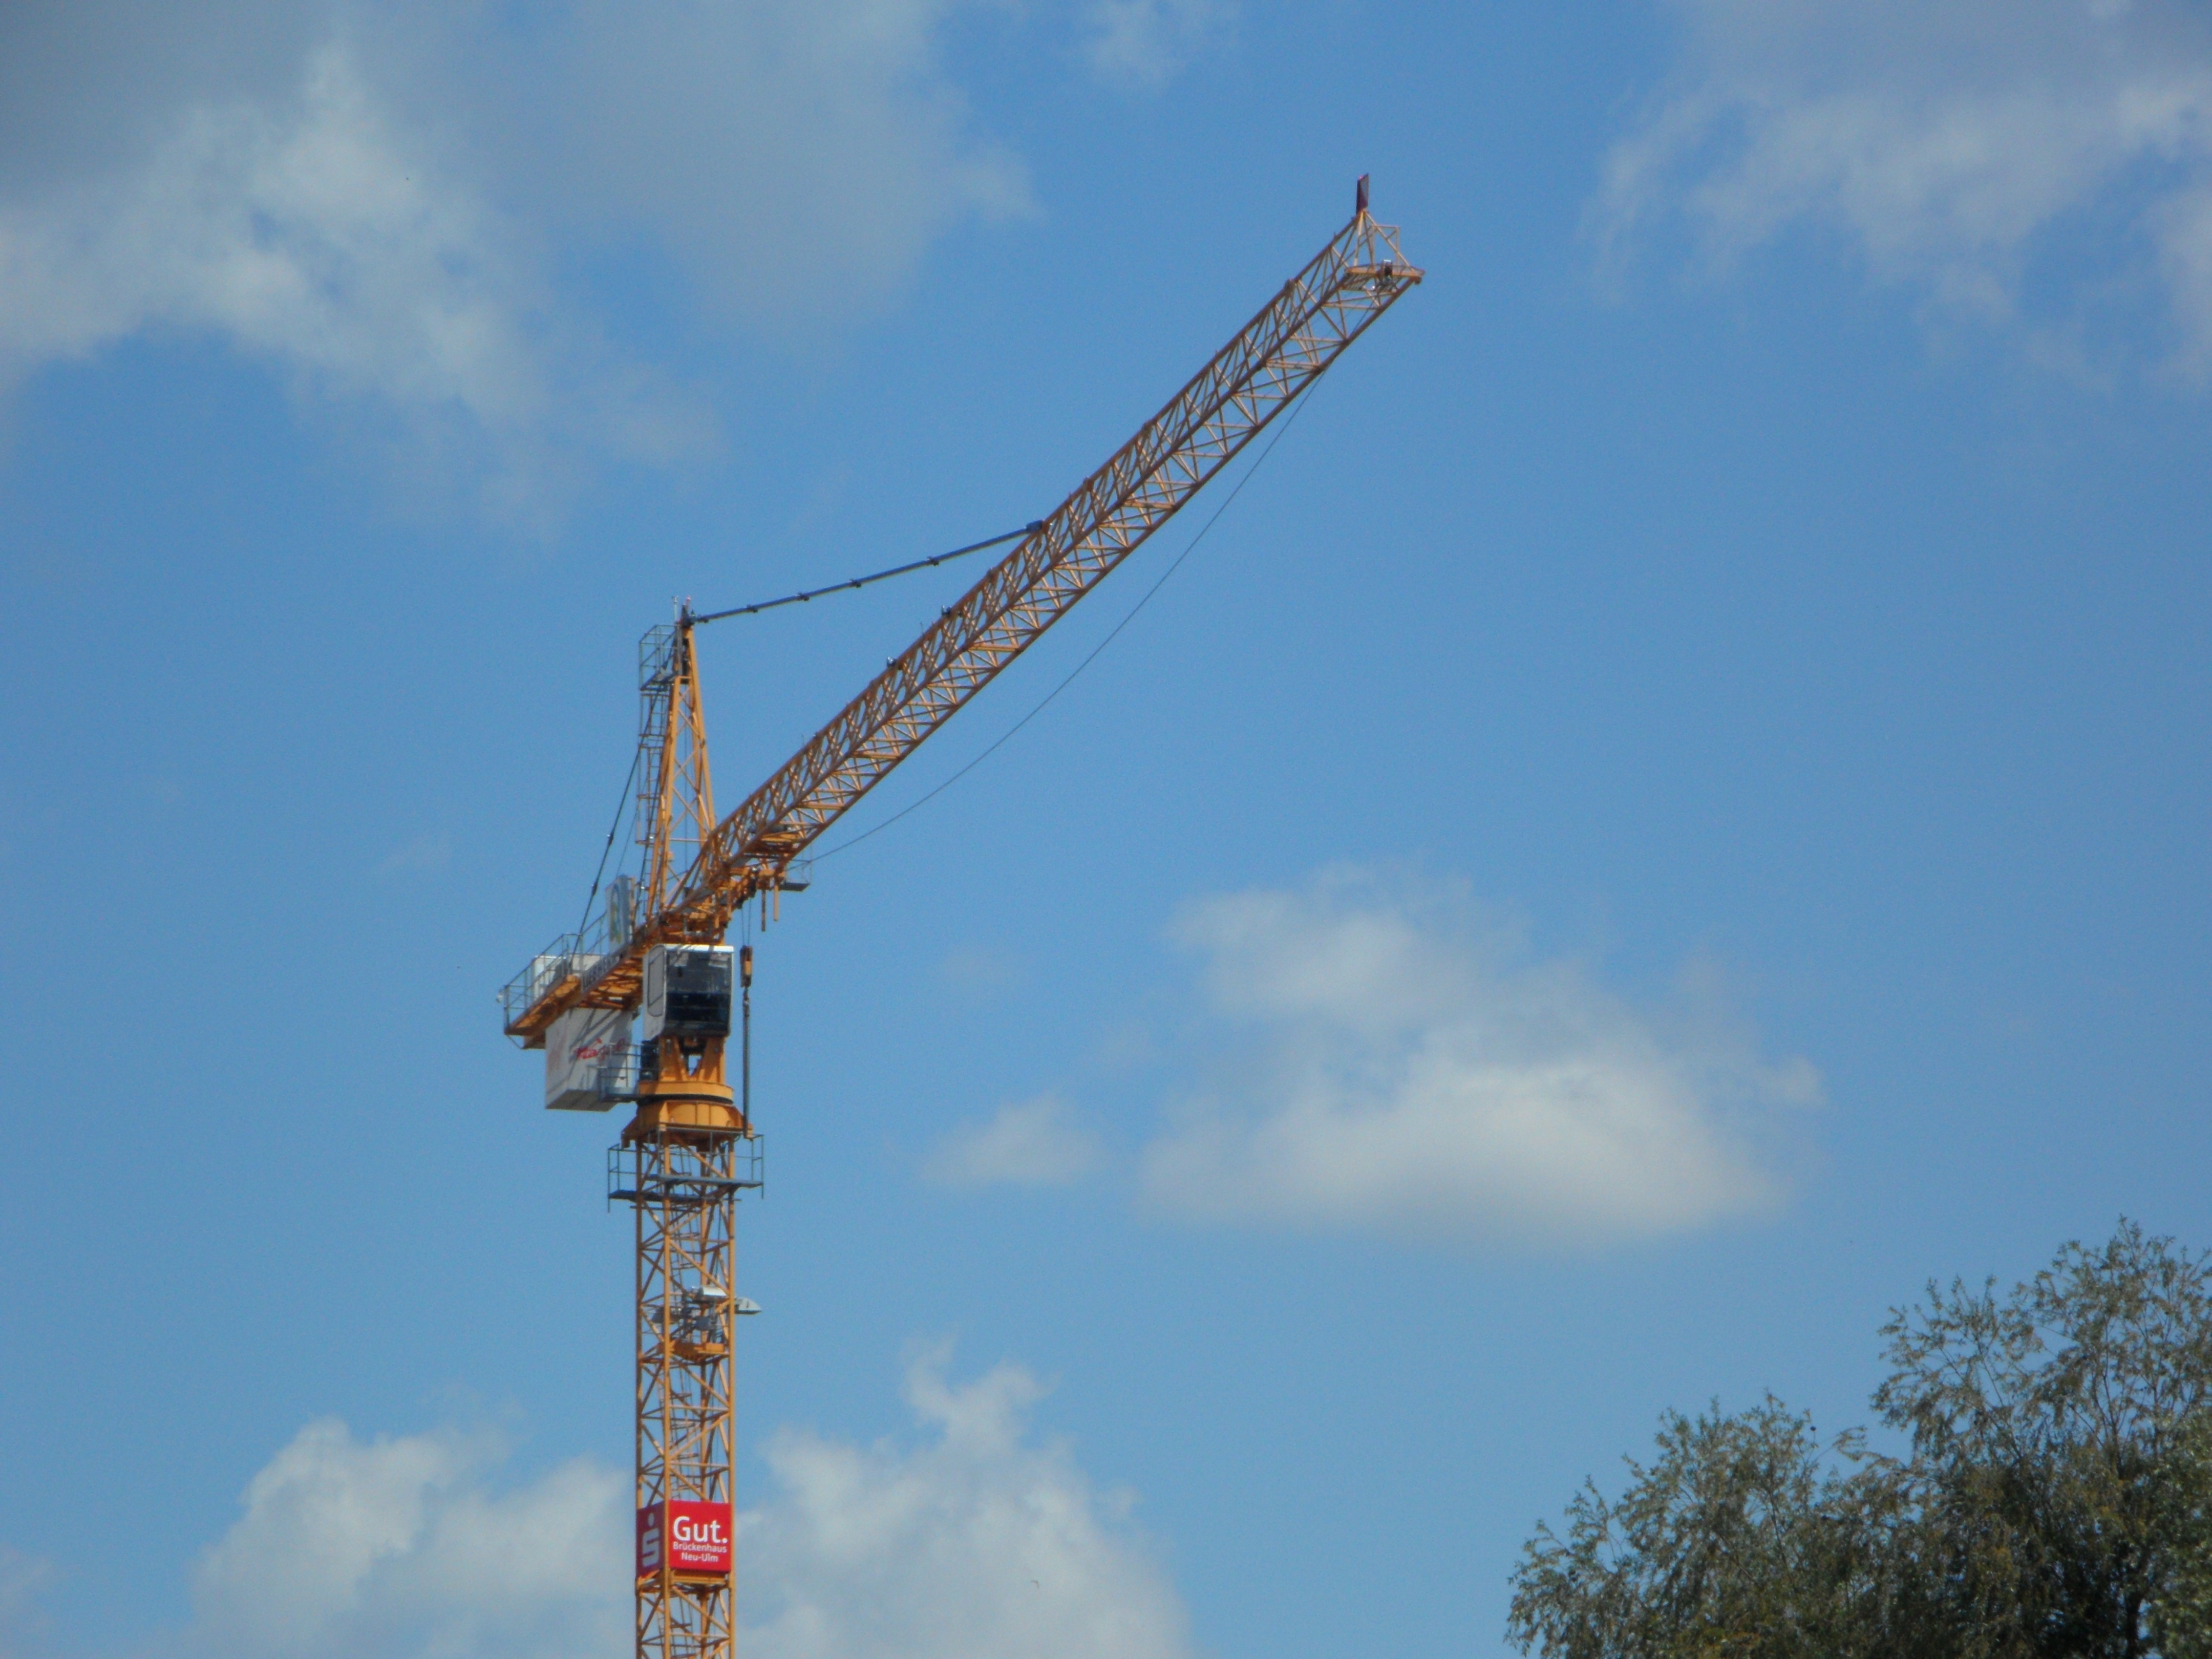
sky, building, high, vehicle, tower, mast, blue, build, crane, site, baukran, construction work, construction equipment